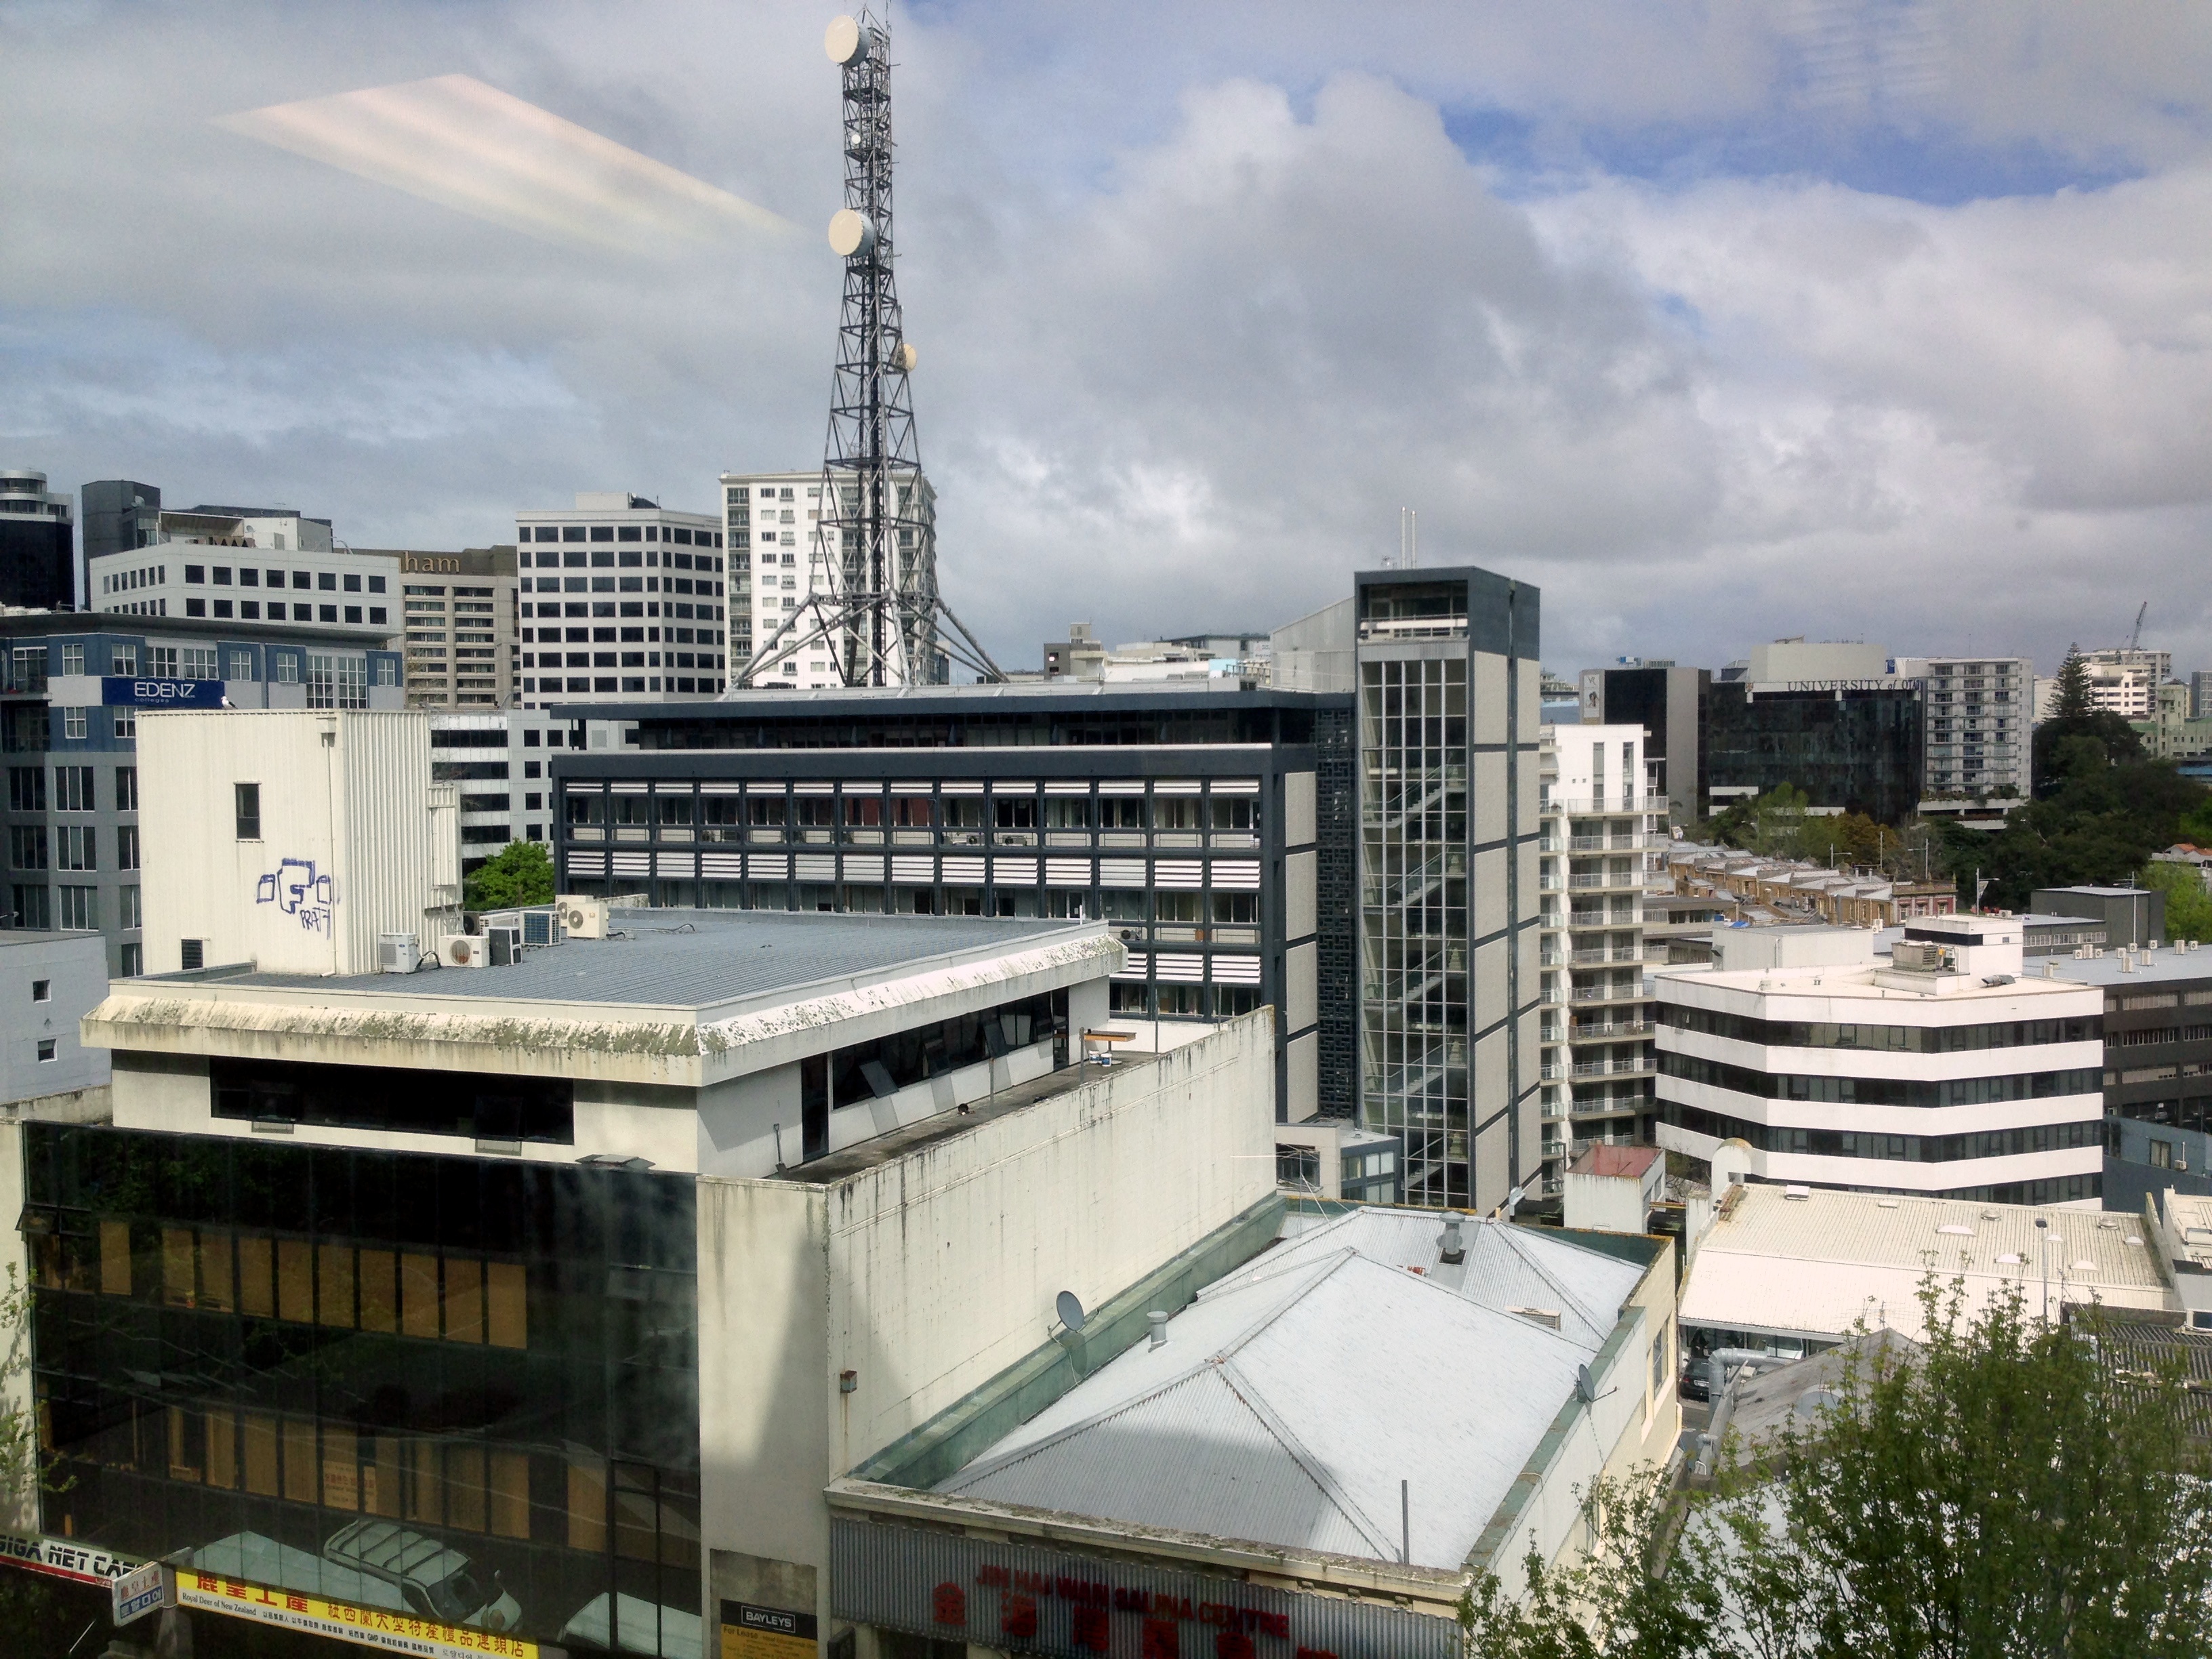
architecture, structure, skyline, city, skyscraper, cityscape, downtown, tower, landmark, facade, stadium, tower block, urban area, human settlement, sport venue